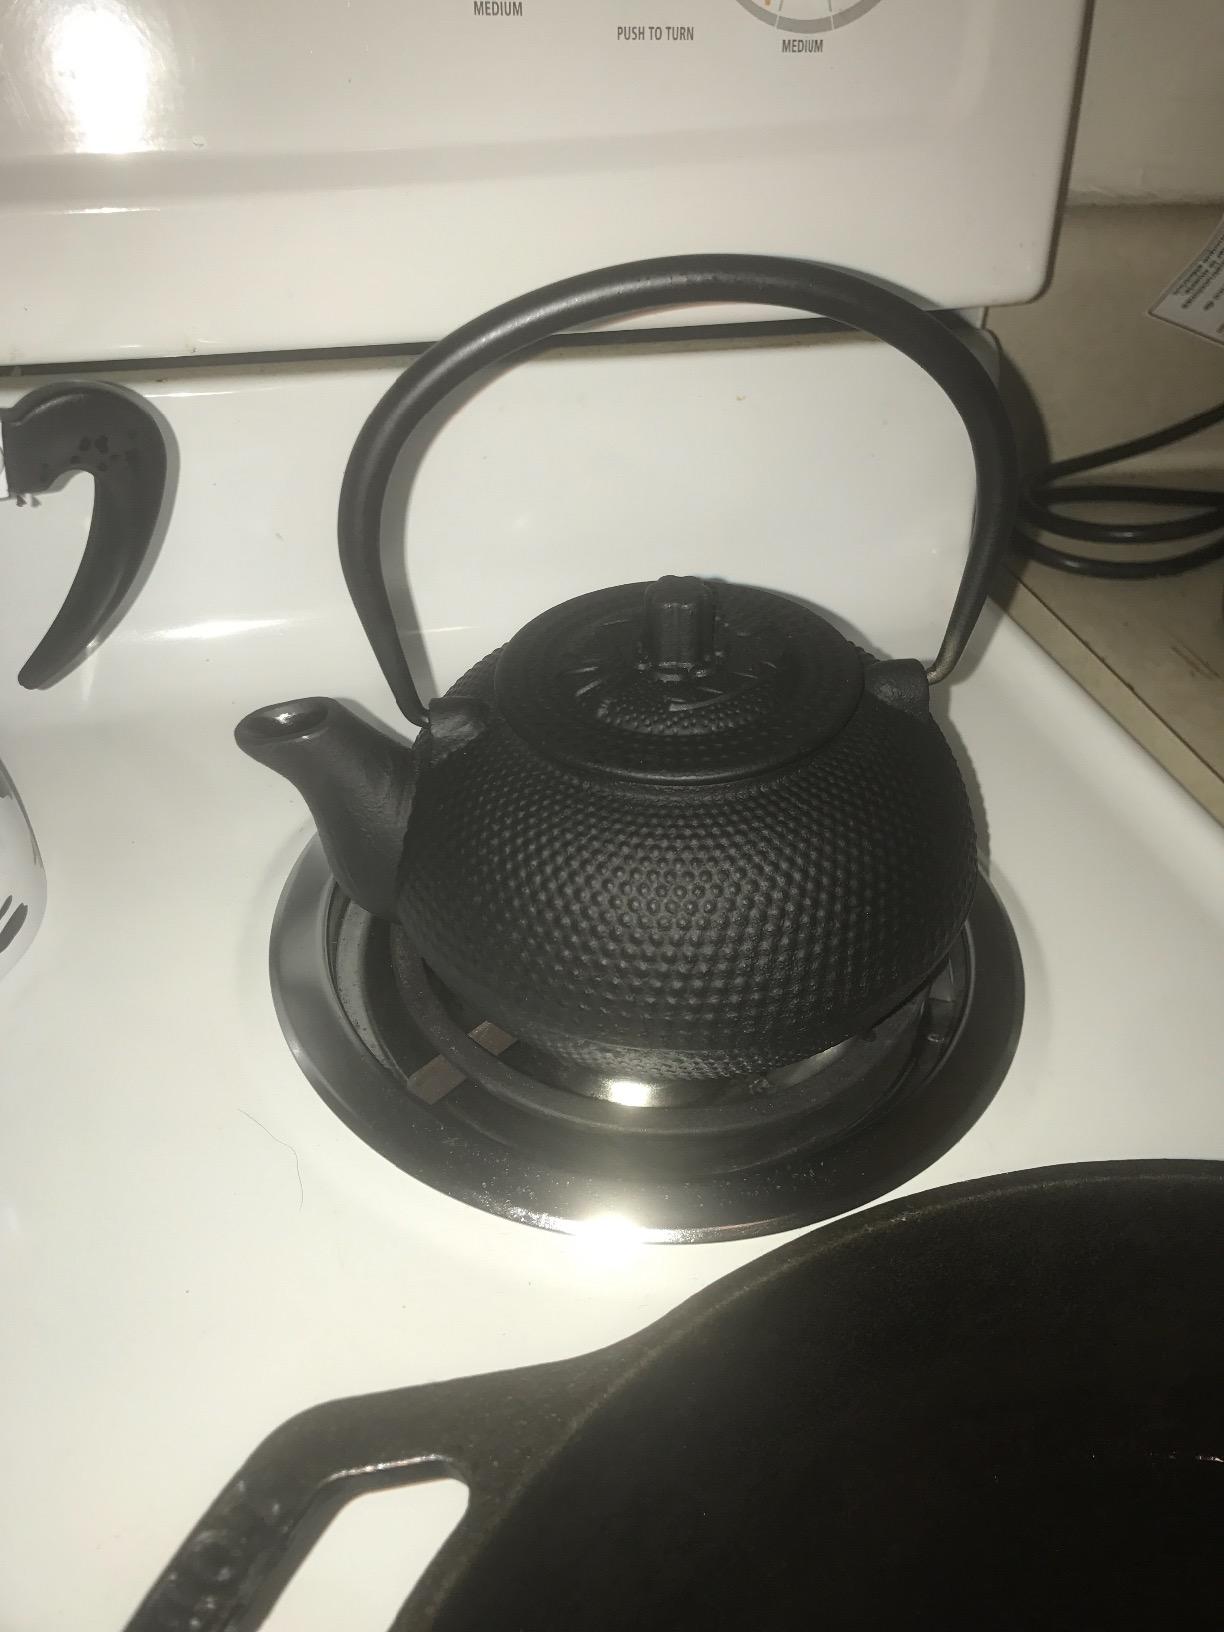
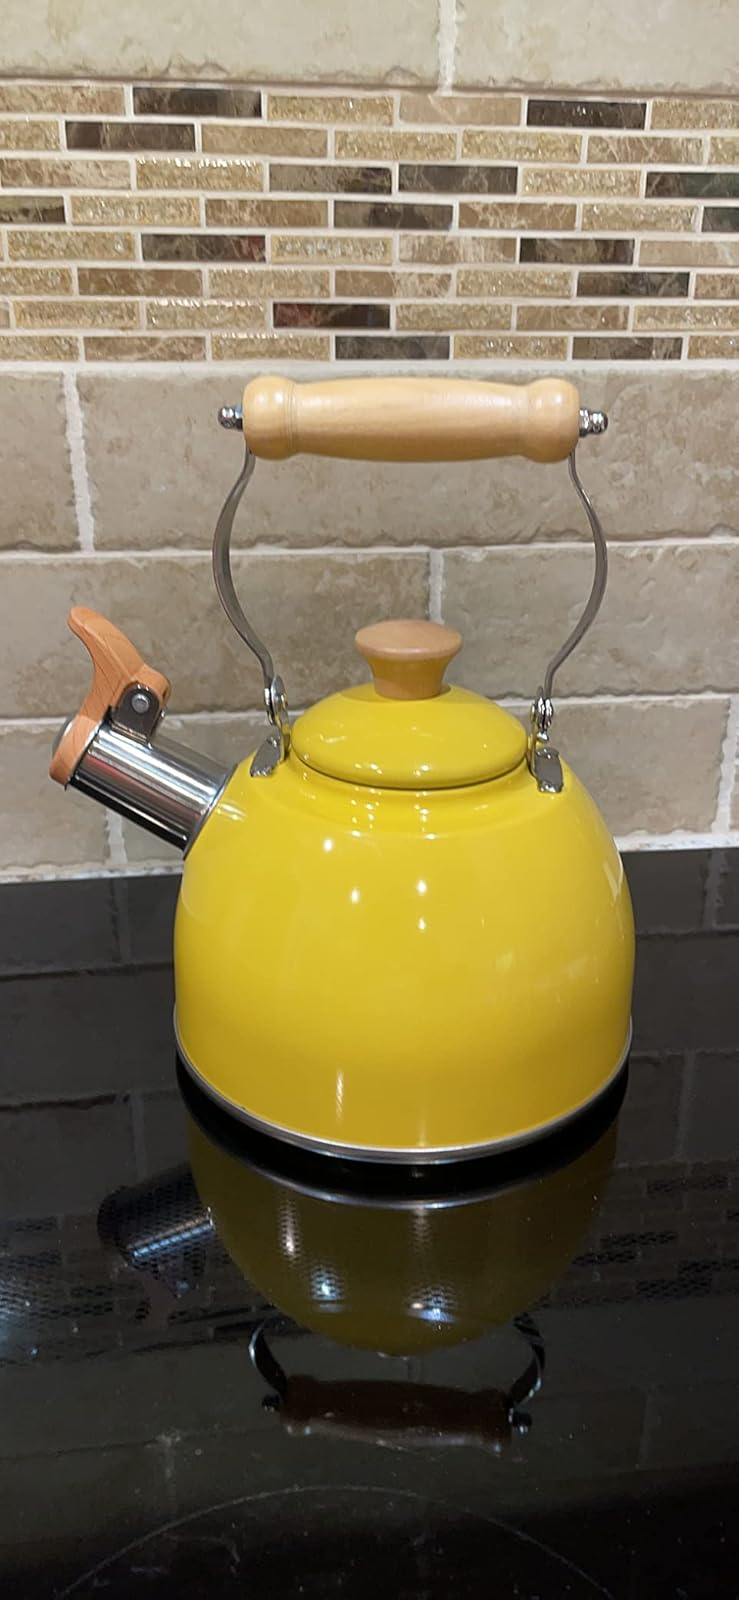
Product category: items_kettle
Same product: no